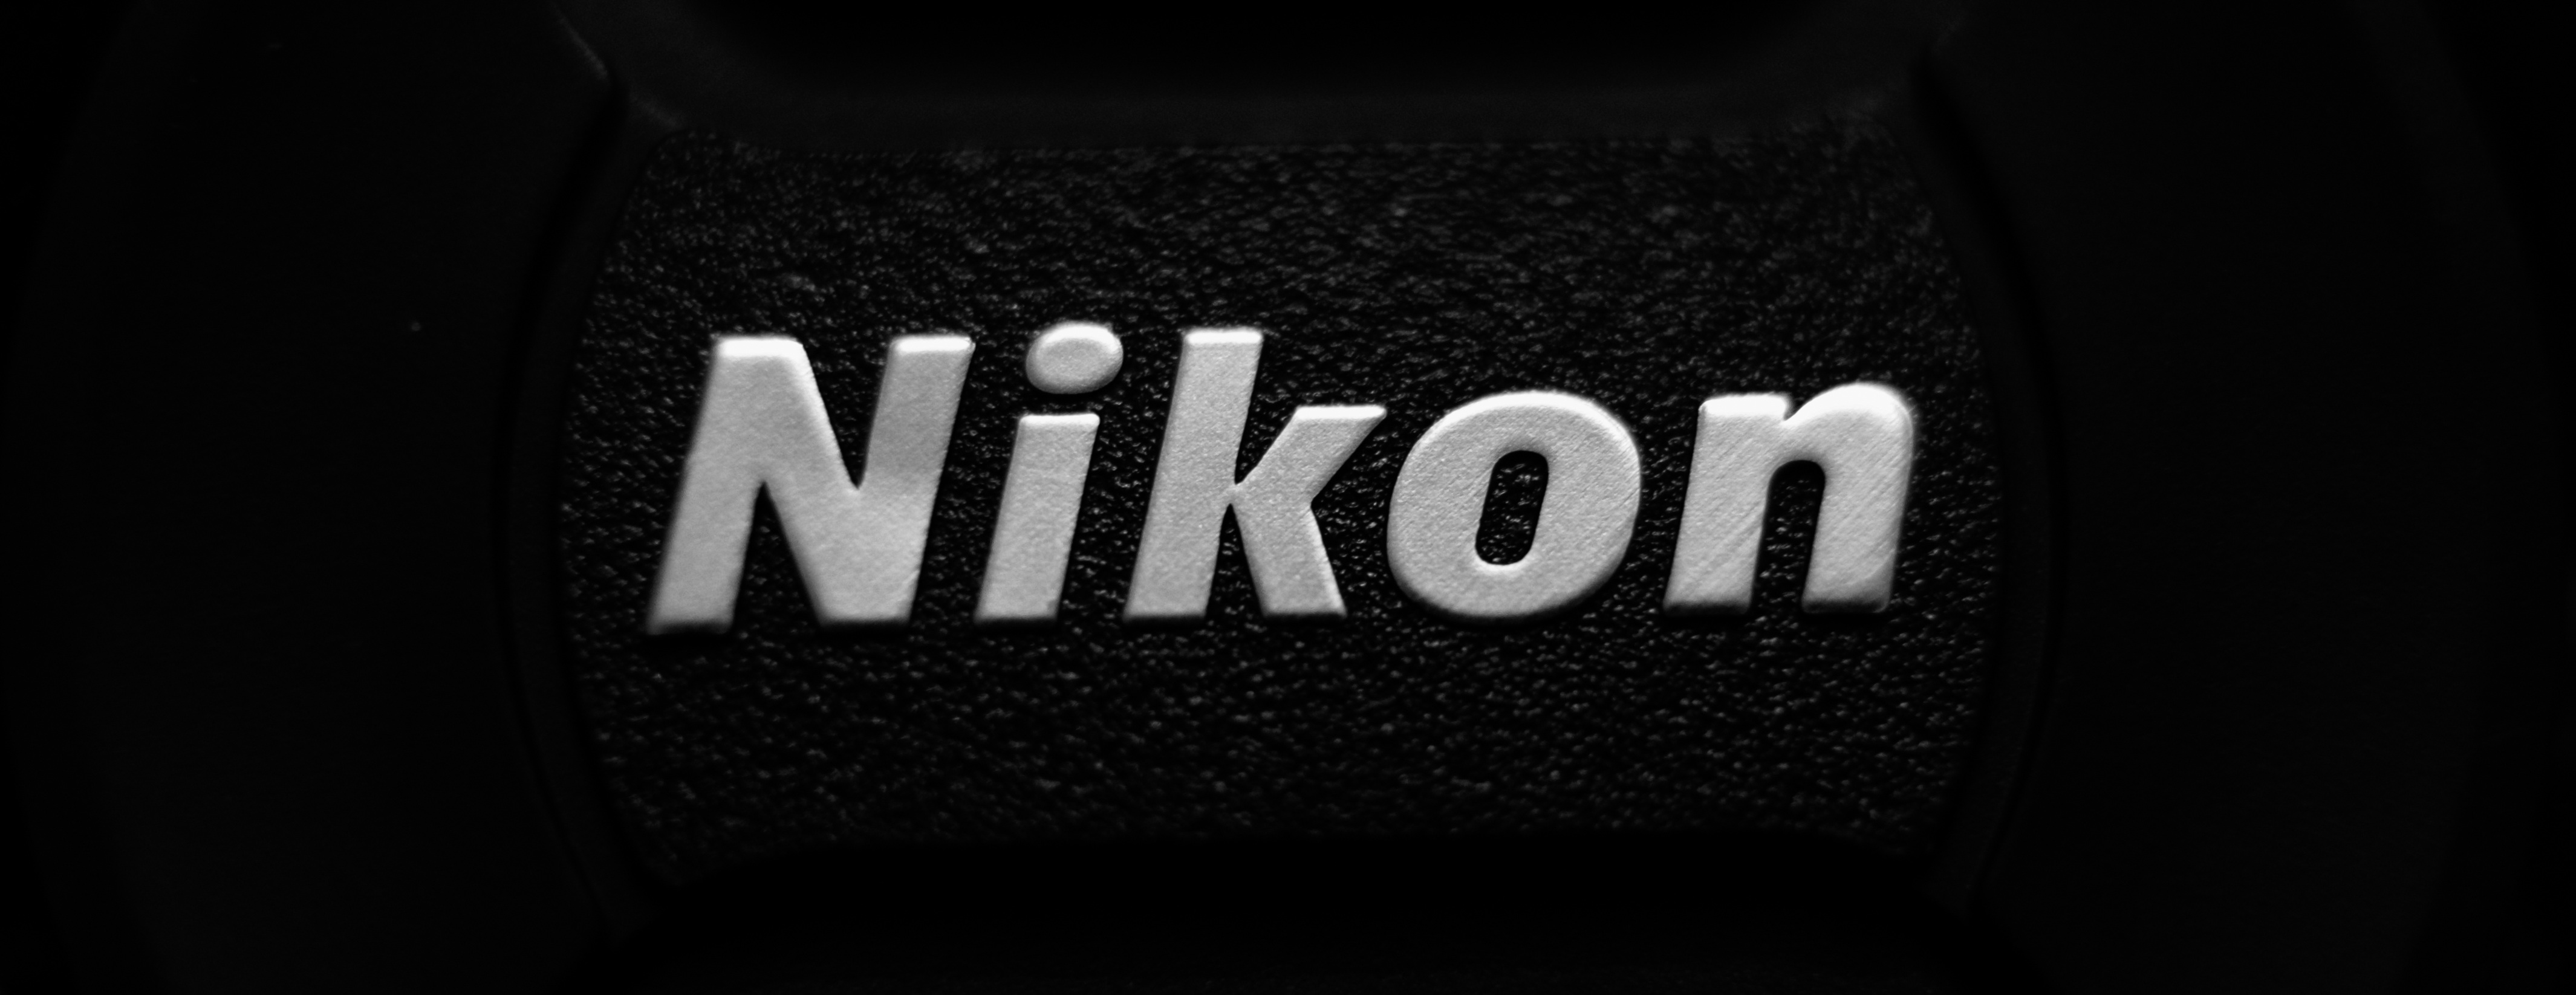
black and white, white, number, darkness, black, monochrome, brand, font, logo, text, monochrome photography, computer wallpaper